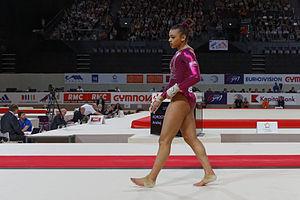
Championnats d'Europe de gymnastique artistique 2015. Saut de cheval.